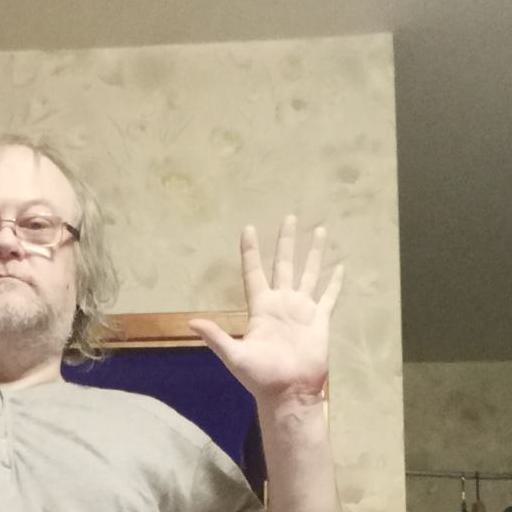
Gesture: palm